Mia Pojatina

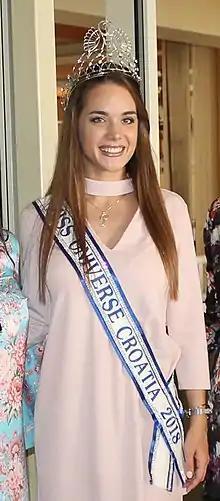
Pojatina in 2018

Mia Pojatina (born 1995) is a Croatian model and beauty pageant who was crowned Miss Universe Croatia 2018 on 22 April 2018. She represented Croatia at Miss Universe 2018 pageant in Bangkok, Thailand.